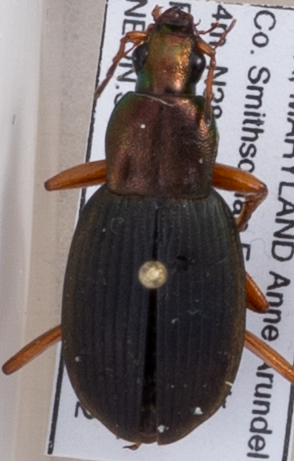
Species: Chlaenius aestivus
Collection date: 2018-07-12
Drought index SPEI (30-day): -1.374
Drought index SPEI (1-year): -0.156
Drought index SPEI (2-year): -0.8